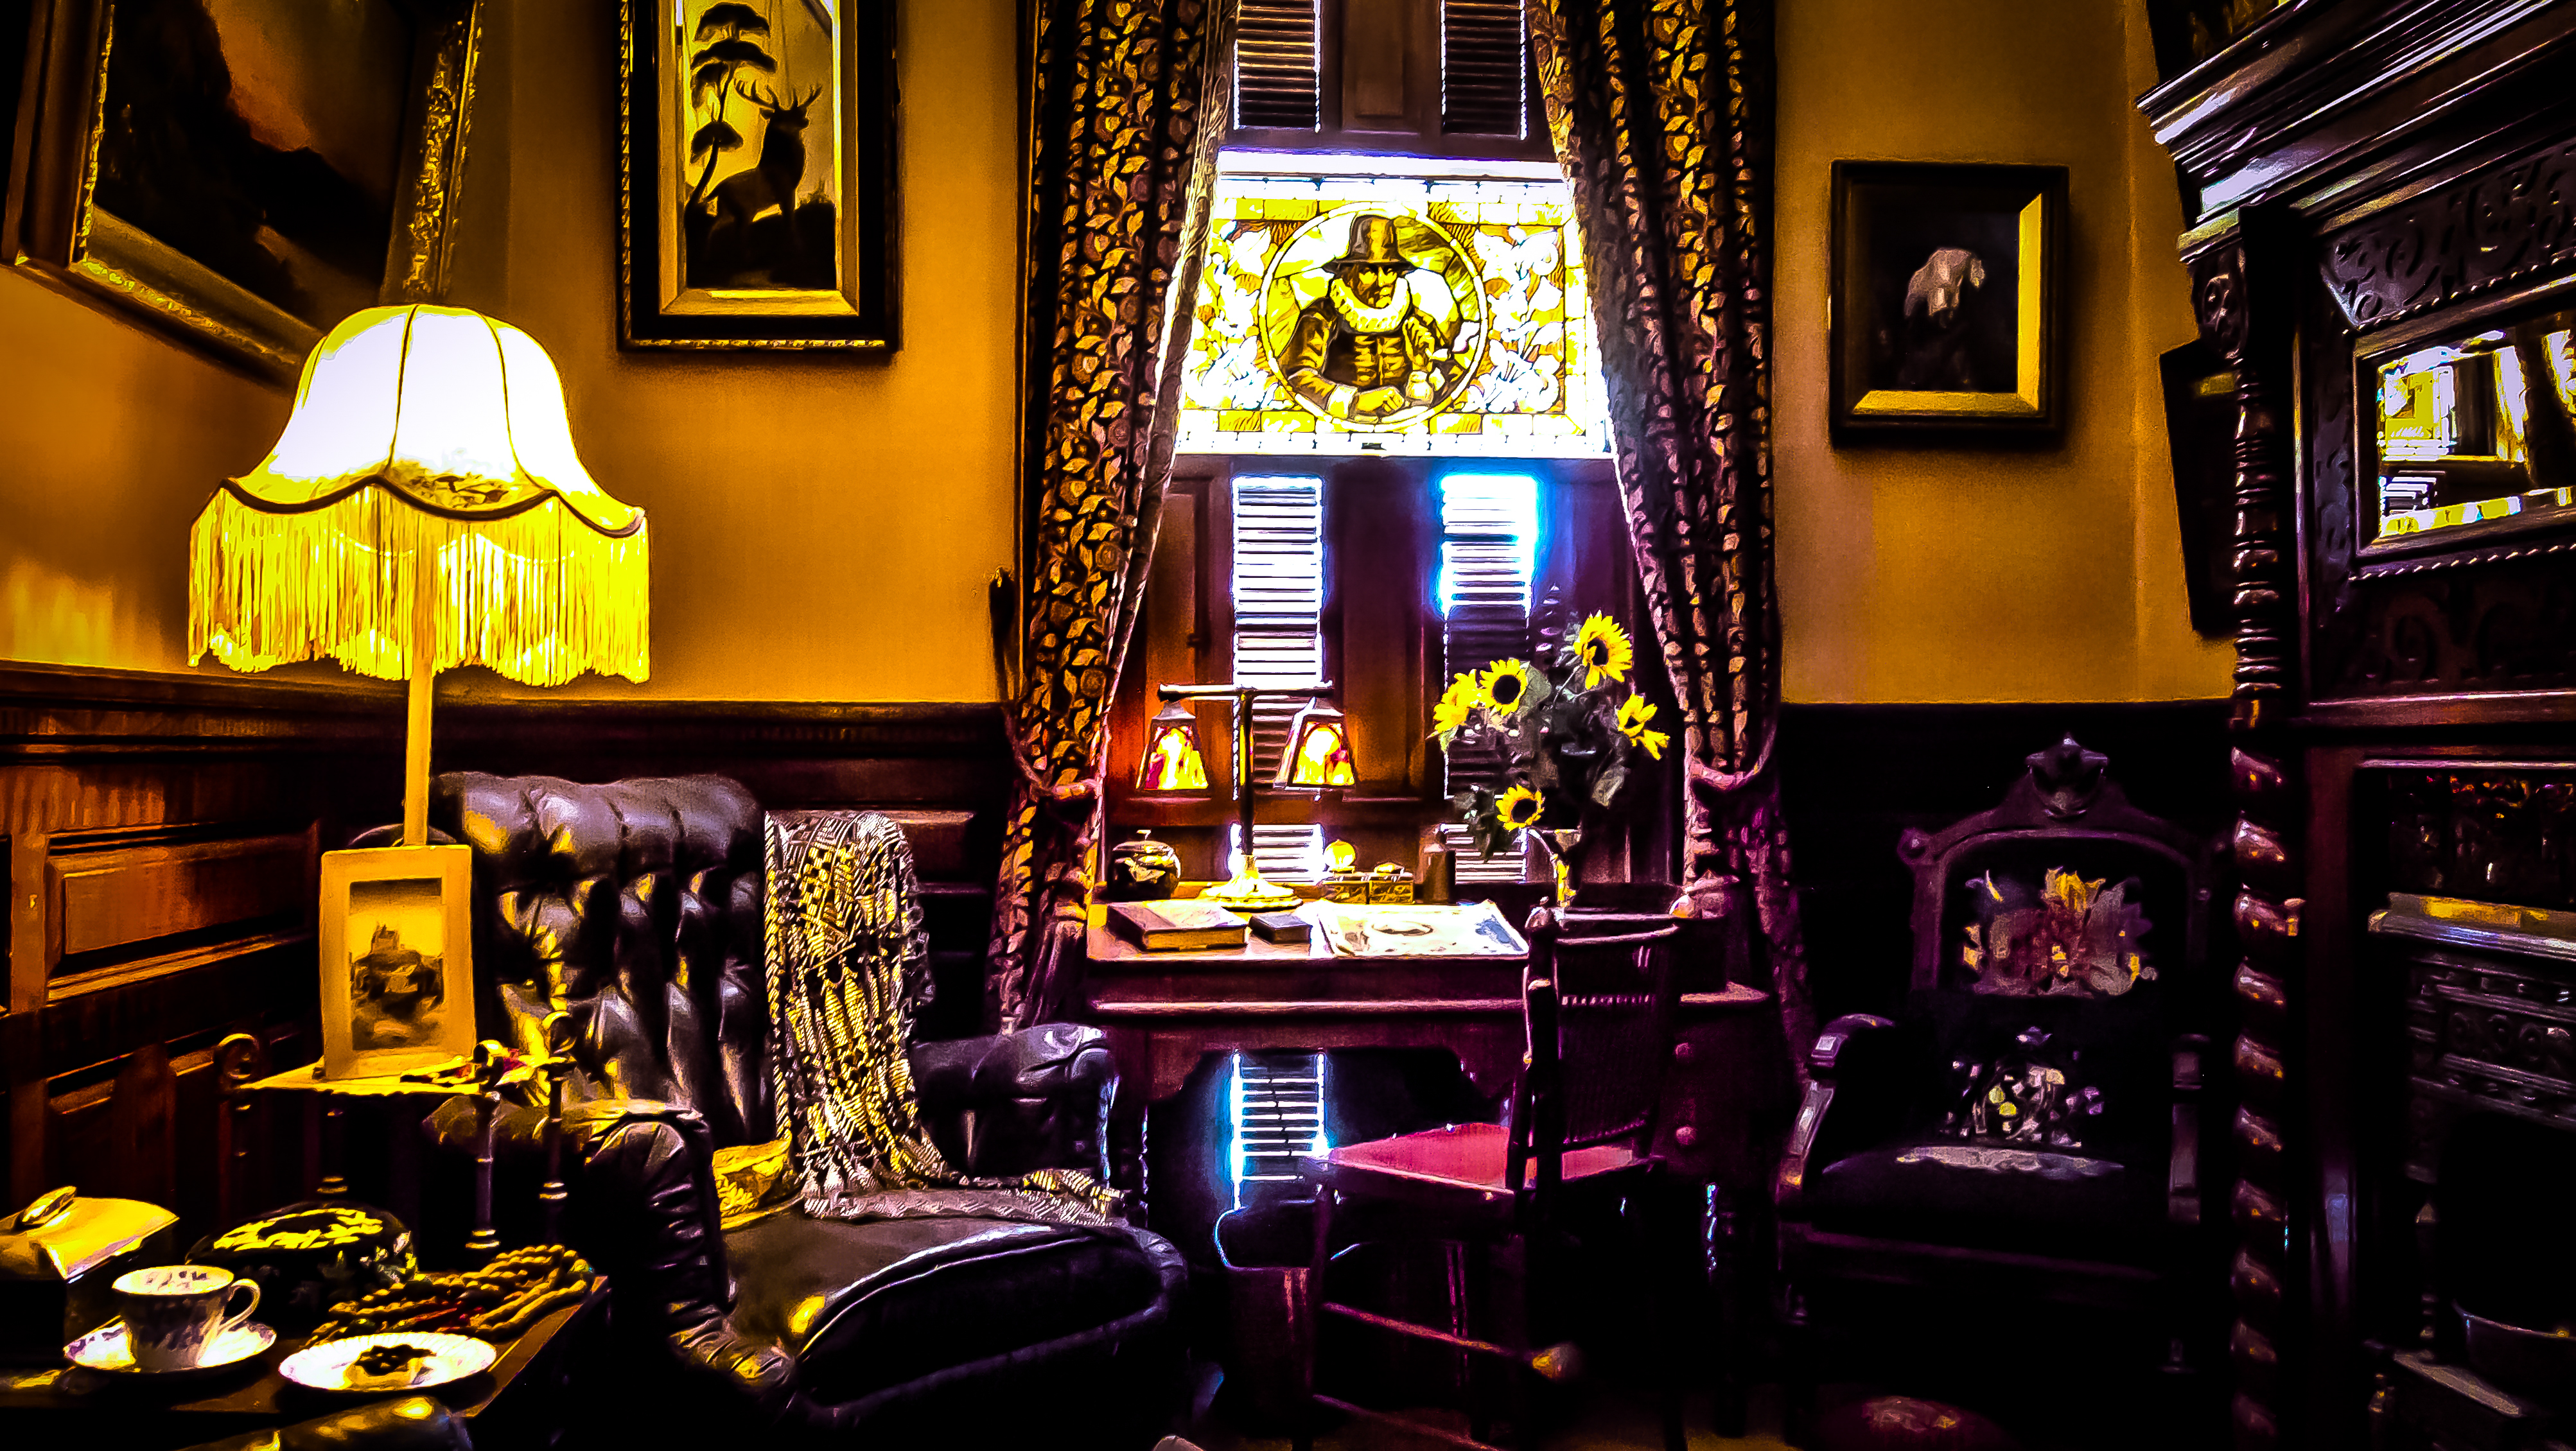
light, architecture, glass, building, restaurant, smoking, bar, shadow, castle, historic, room, yellow, lighting, life, national, design, canada, british, still, renaissance, stained, bc, victorian, baroque, columbia, caslte